Nettie George Speedy

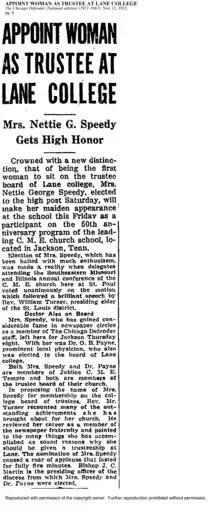
First woman appointed as a trustee

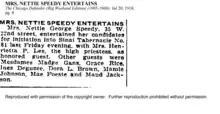
Nettie Speedy Entertains

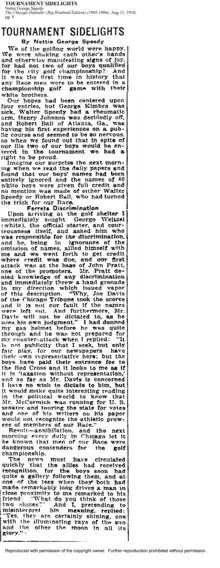
"The Sidelight" by Nettie George Speedy"

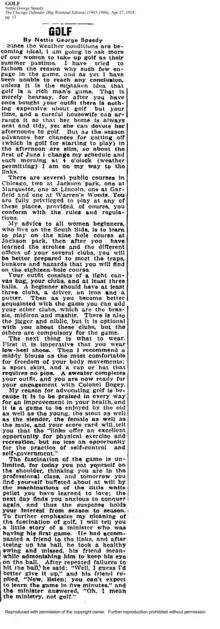
Golf By Nettie Speedy.

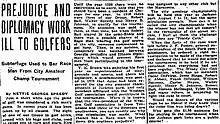

Nettie George Speedy was a prominent journalist with "The Chicago Defender", one of the most influential African American newspapers of the early 20th century. She began her career covering a range of topics, including courts, crime, theater, and sports. Speedy quickly gained a reputation as a strong advocate for African Americans, particularly African American women, and used her writing to push for equal representation and opportunities. Her work earned her the nickname “Dean of Women Journalists” by her peers.